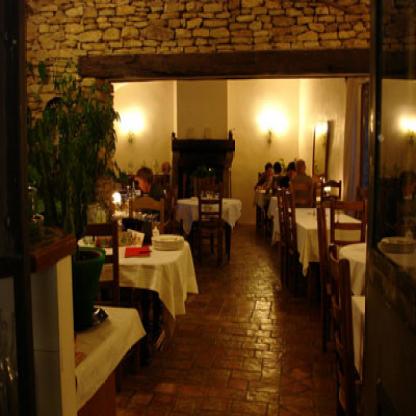
Scene: Indoor